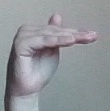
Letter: khaa